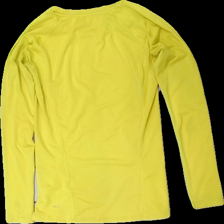
View: back
Type: Top
Category: Unisex
Brand: Puma
Colors: Yellow
Material: 100% poly
Cut: Regular
Size: S
Season: All
Stains: Minor
Price range: <50
Recommended usage: Export